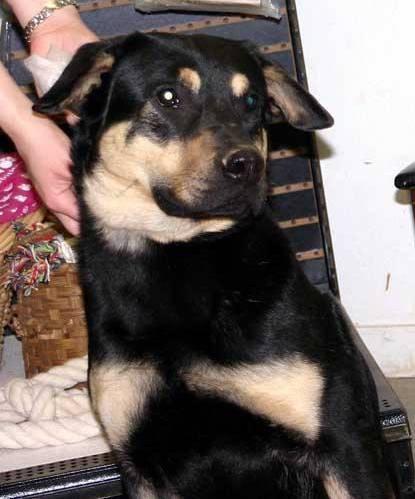
dog